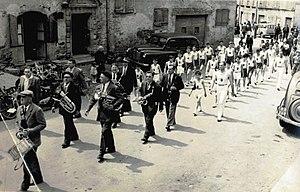
Rare photo du défilé de la libération en août 1944 avec la Lyre decazevilloise.
La Lyre decazevilloise est une société musicale de Decazeville en Aveyron, fondée en 1900 autour d’un orchestre d'harmonie complété par une école de musique depuis 1946. Elle est structurée en association depuis 1901.